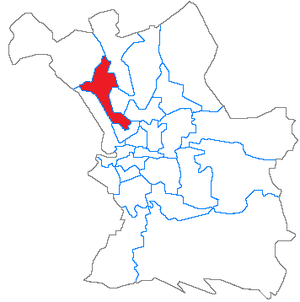
Situation du canton dans la ville de Marseille
Le canton de Marseille Saint-Mauront est une ancienne division administrative française située dans le département des Bouches-du-Rhône, dans l'arrondissement de Marseille. Ancien canton de Marseille VIII.